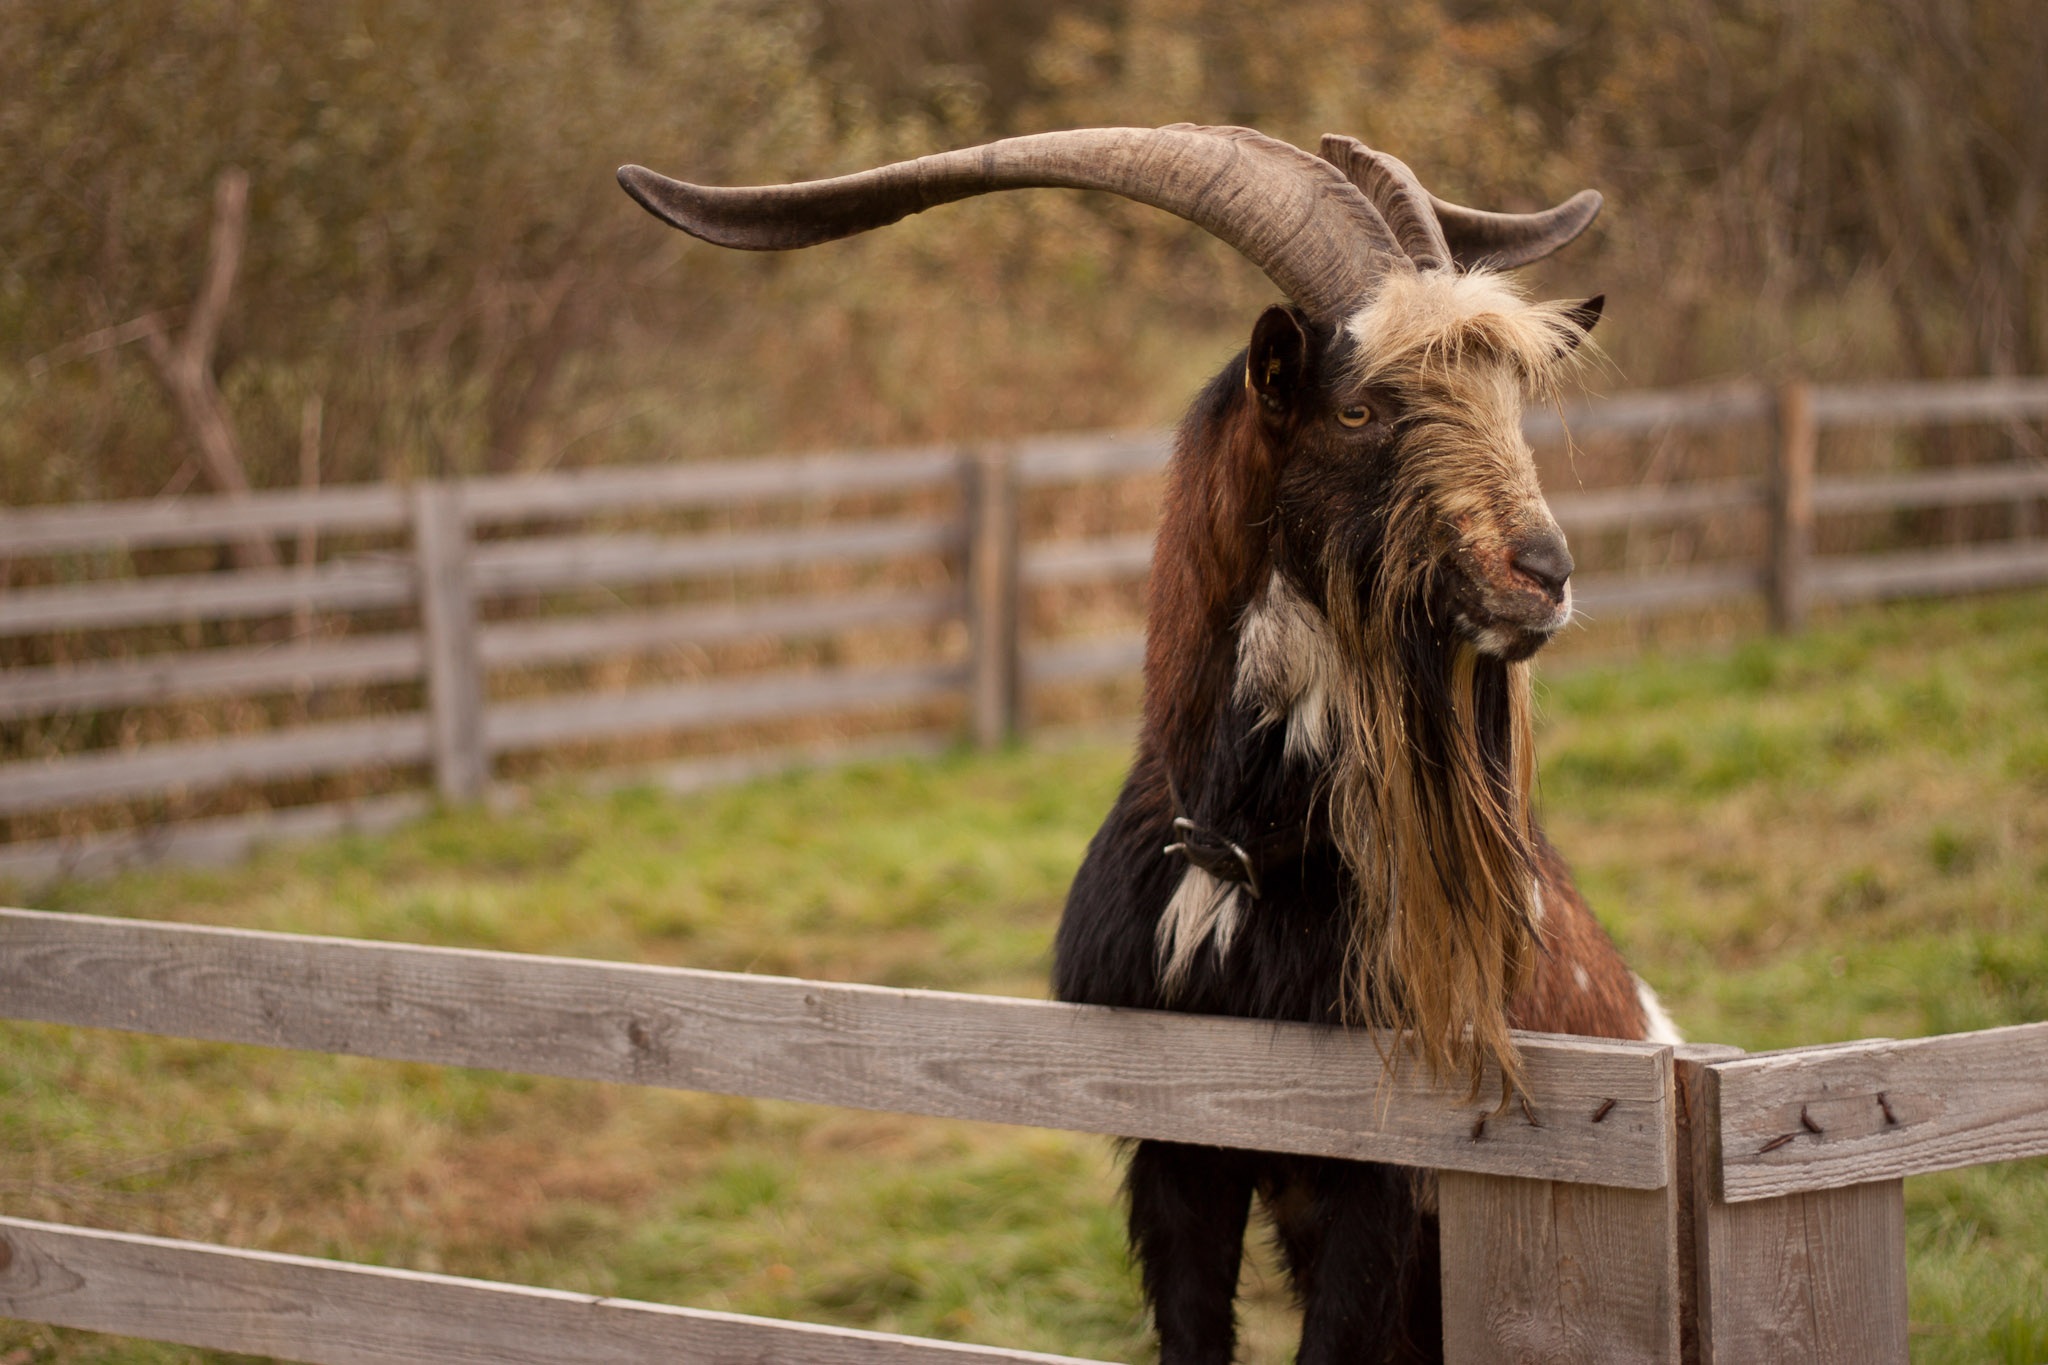
animal, wildlife, goat, zoo, horn, mammal, fauna, goats, horns, goat buck